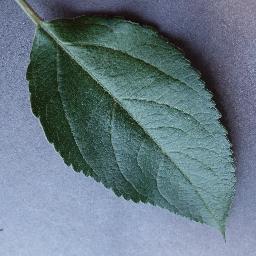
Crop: apple
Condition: healthy